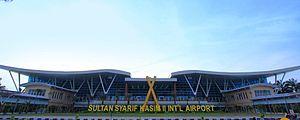
Pekanbaru, sur l'île de Sumatra en Indonésie, située au centre de la province de Riau dont elle est la capitale.
L'aéroport international Sultan Syarif Kasim II est un aéroport international situé à Pekanbaru, sur l'île de Sumatra en Indonésie. Avec plus de 2,6 millions de passagers en 2013, c'est le 13ᵉ aéroport le plus fréquenté d'Indonésie.